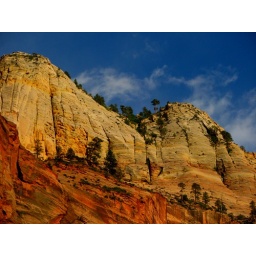
The central canyon walls in the evening.